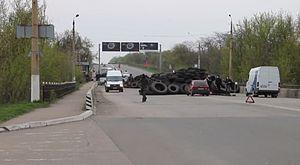
Kramatorsk est une ville industrielle capitale régionale de facto de l'oblast de Donetsk, en Ukraine. Sa population s'élevait à 157 627 habitants en 2017.